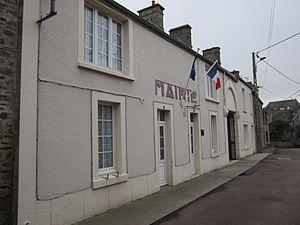
église Saint-Léger d'fr:Anneville-en-Saire
Anneville-en-Saire est une commune française située dans le Val de Saire, dans le département de la Manche en région Normandie, peuplée de 390 habitants.